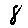
Label: 8